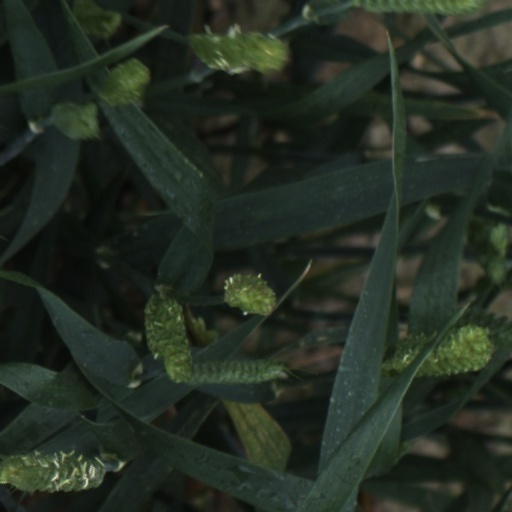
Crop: wheat